Best of Luck Nikki

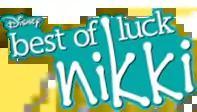
Best of Luck Nikki logo

Best of Luck Nikki is an Indian sitcom that originally aired on Disney Channel from 3 April 2011 to 16 April 2016. The series is the official Indian adaptation of the American series "Good Luck Charlie," with a similar plot.